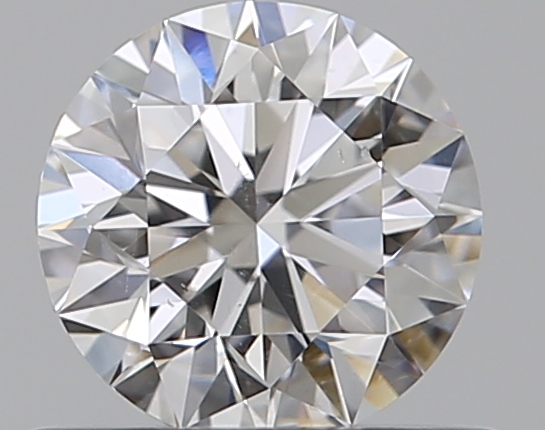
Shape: round
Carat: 0.52
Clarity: SI1
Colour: E
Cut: EX
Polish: EX
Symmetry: EX
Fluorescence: N
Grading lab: GIA
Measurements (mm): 5.11 x 5.14 x 3.2